Arriva Herts & Essex

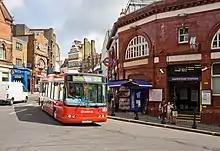
Wright Cadet bodied DAF SB120 on route 268 in Hampstead, London

The Aylesbury depot predominantly operated long distance services, such as the X9/X90 (previously 300/X30) to High Wycombe, X5 (previously 500) to Hemel Hempstead and X7 (previously 280)/X8 to Oxford. They previously ran town routes 2, 4, 8 and 9 plus country routes 16, 50, 55, 60/60A, 61 and 110, and inter urban routes 150 (now X4) and X60 (now X6) in the town, as well as the 18 between Buckingham and Bicester but all have passed onto other operators (with exception to 150 (Now X4) and X60 (Now X6) which are still with Arriva but have since transferred to the Milton Keynes depot).